Fort Saskatchewan

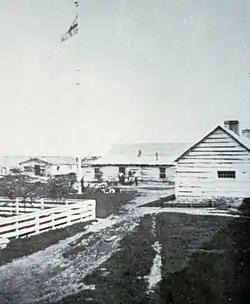
The interior of Fort Saskatchewan,

The palisade wall surrounding the fort was dismantled in 1886, and the fort was expanded for a second time in 1889. As headquarters of 'G' Division, it hosted patrols that extended as far as Fort Simpson and Chesterfield Inlet. The NWMP transferred the property to the Alberta government in 1911 for the construction of a provincial jail, and the fort was soon demolished. Artifacts and structural features have been discovered during subsequent digs, including clothing buttons, a possible privy deposit, and structural remains of the original palisade wall. The site of the fort has been partially damaged by the installation of underground utilities, and the construction of the provincial jail. Fort Saskatchewan was incorporated as a village in 1899, a town in 1904, and a city in 1985.